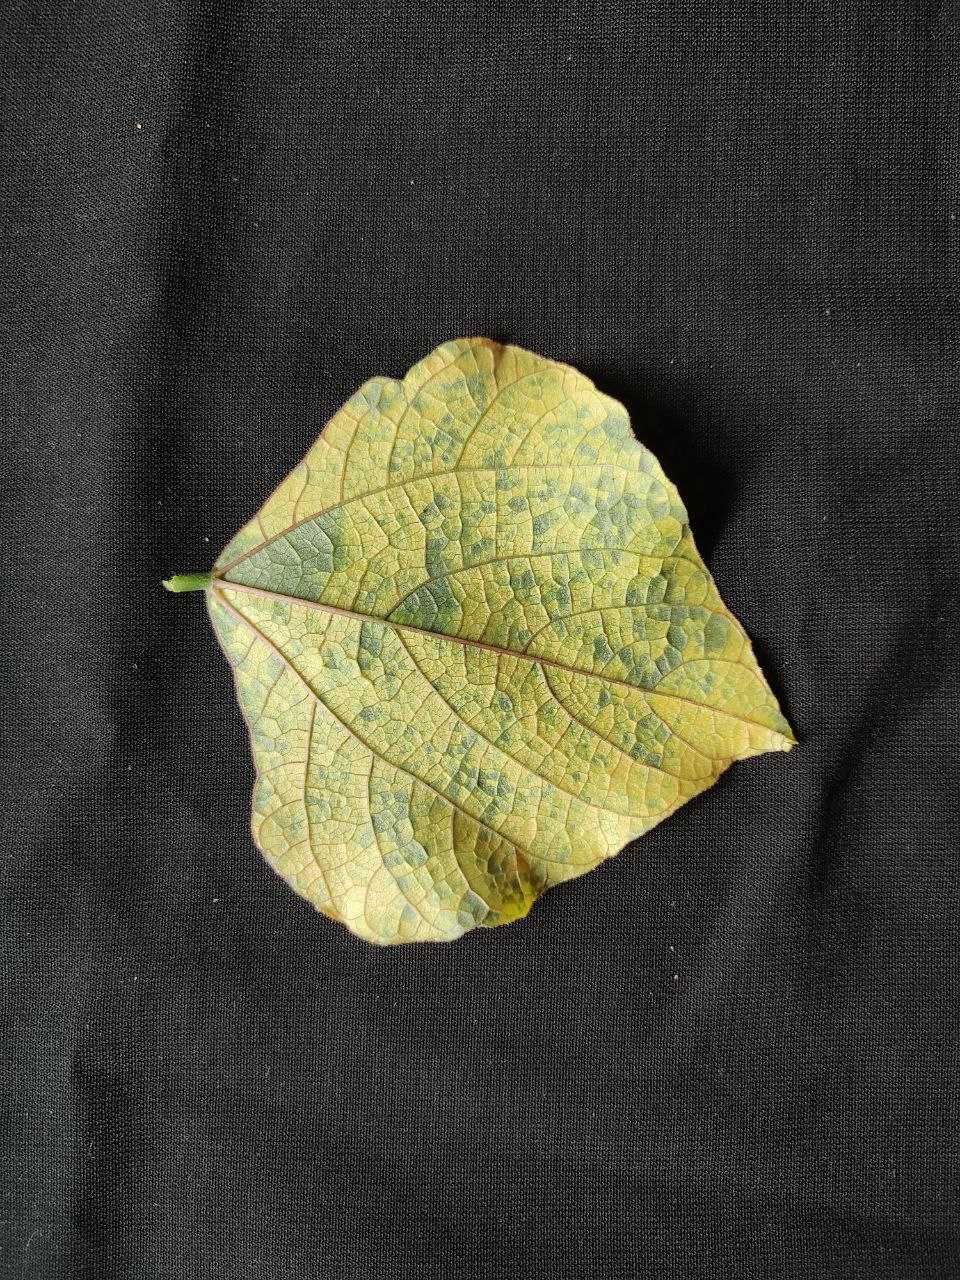
Crop: bean
Leaf condition: Mosaic Virus